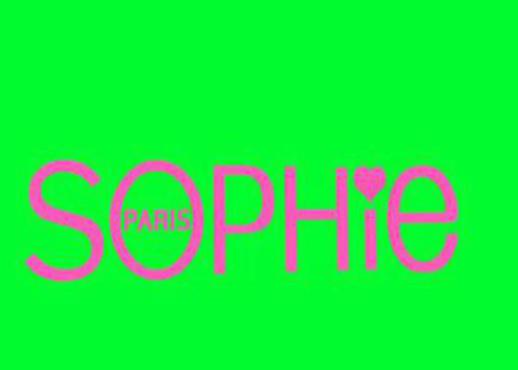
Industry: Clothes